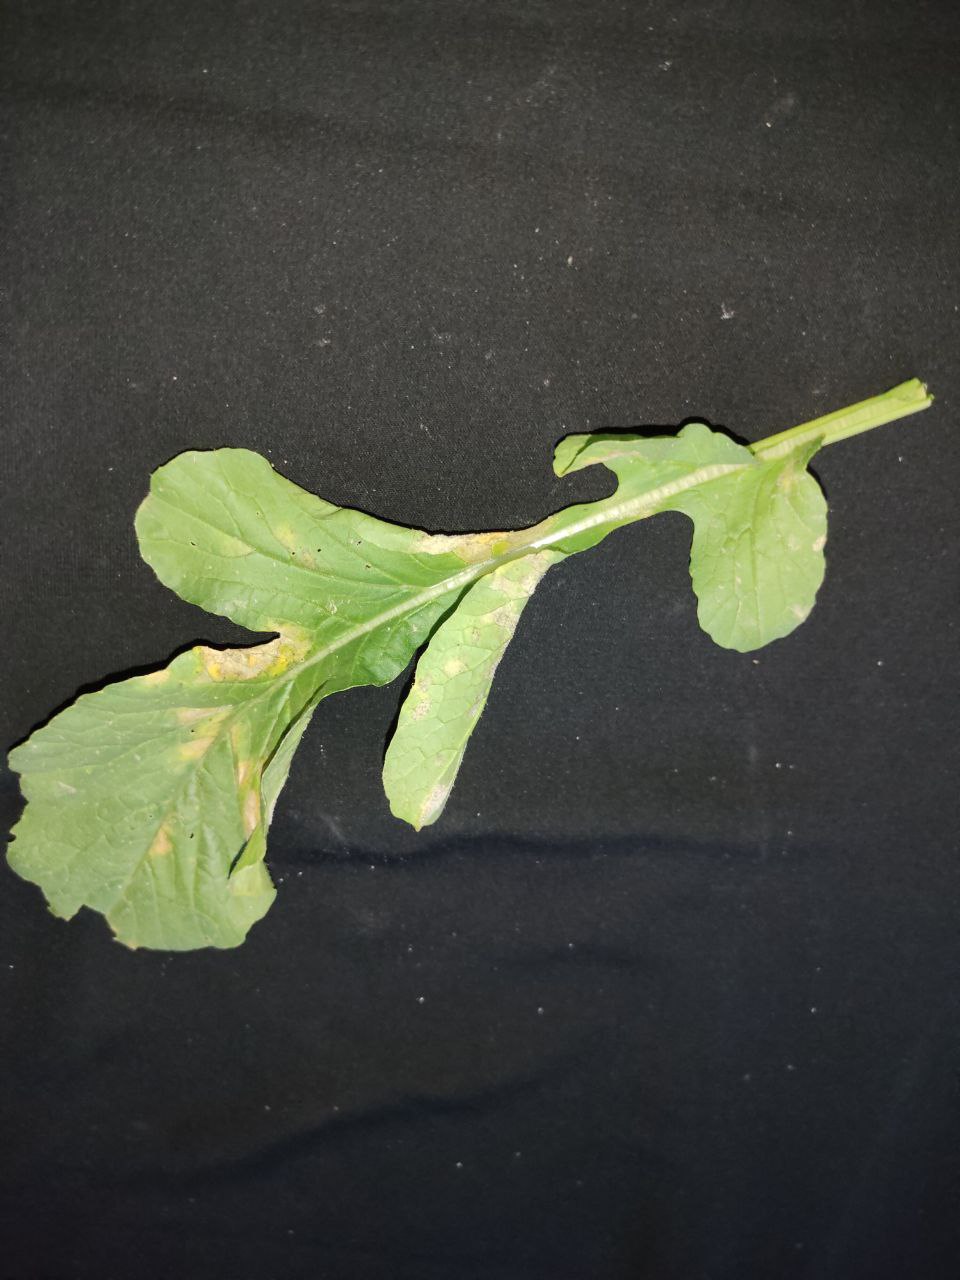
Label: Mosaic virus